Pazzano

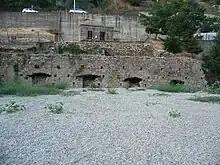
Mines blocked entrance

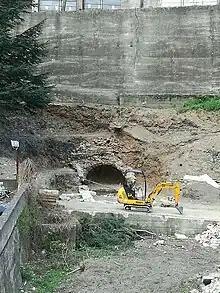
Beginning of works for retrieving of an alleged Byzantine ruin (17 March 2017)

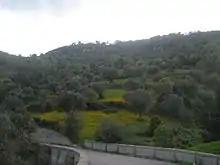
olive grove

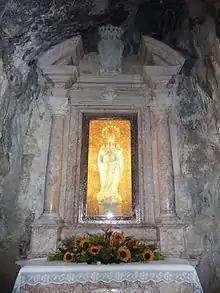
Madonna della stella Statue

In the past Pazzano had an industrial activity related with Reali Ferriere di Mongiana, people who worked in the field in spring and summer period on winter worked in the iron mines.